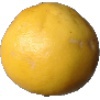
Label: Grapefruit White 1